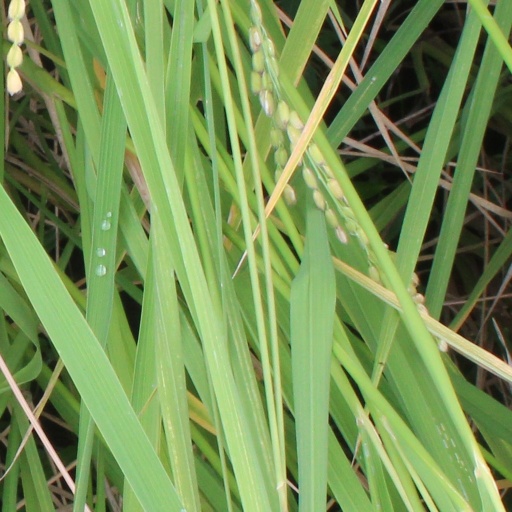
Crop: rice